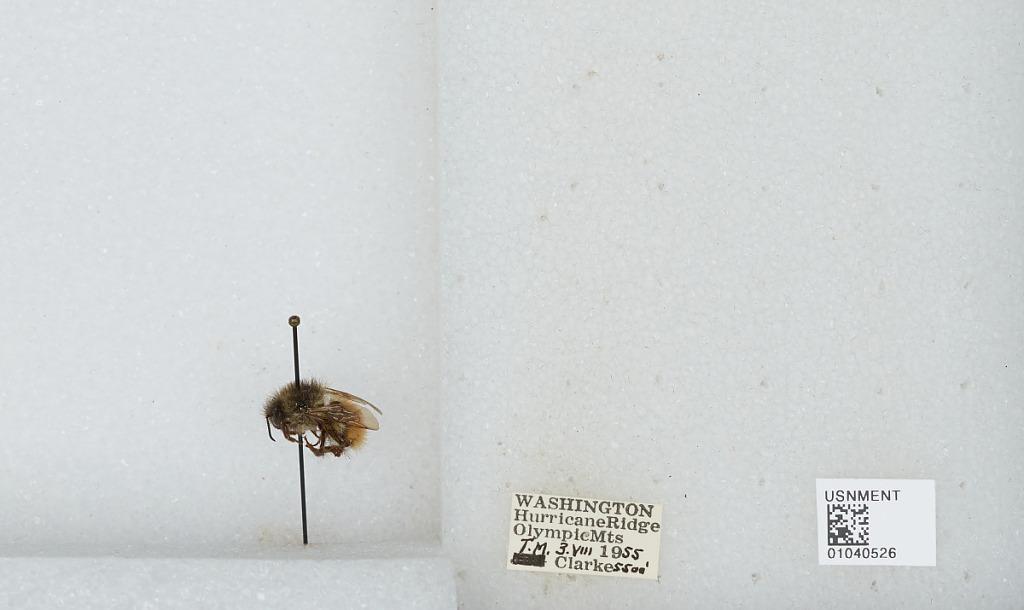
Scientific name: Bombus (Pyrobombus) sylvicola Kirby
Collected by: T. Clarke
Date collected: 1955-8-3
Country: United States
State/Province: Washington
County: Clallam
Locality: Hurricane Ridge, Olympic Mountains
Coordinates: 47.9692, -123.498